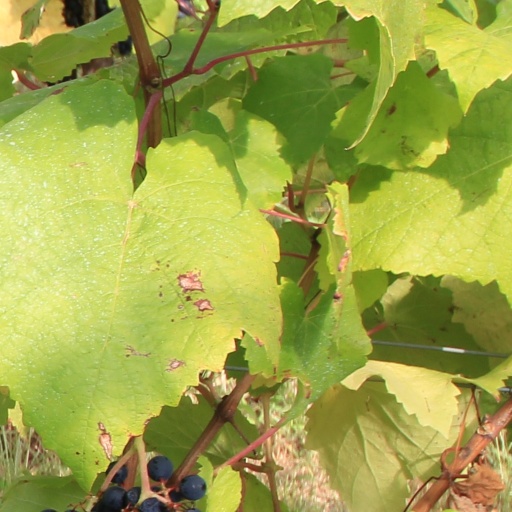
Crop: grape